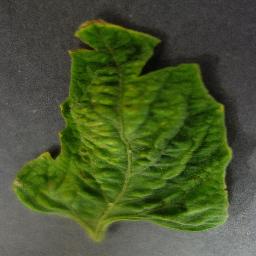
Label: Tomato___Tomato_Yellow_Leaf_Curl_Virus